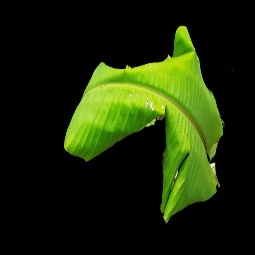
Label: Sulphur